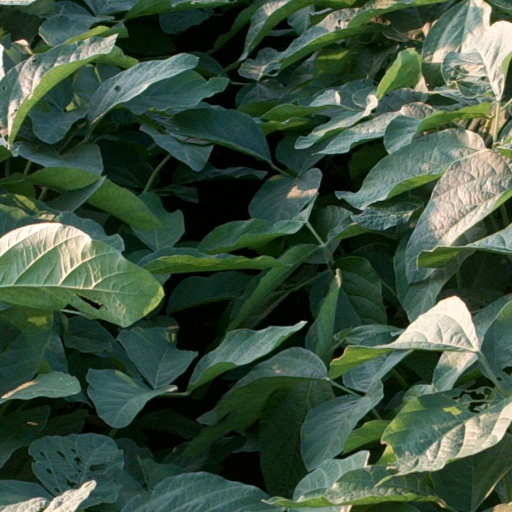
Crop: soybean